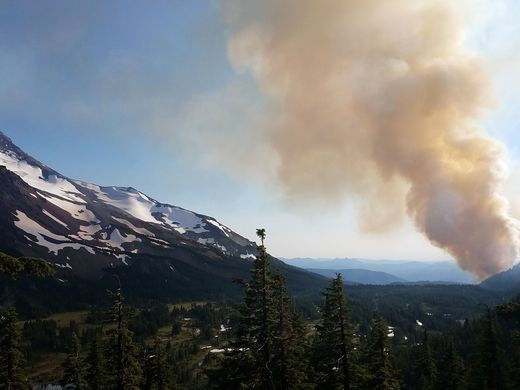
Fire: no
Smoke: yes